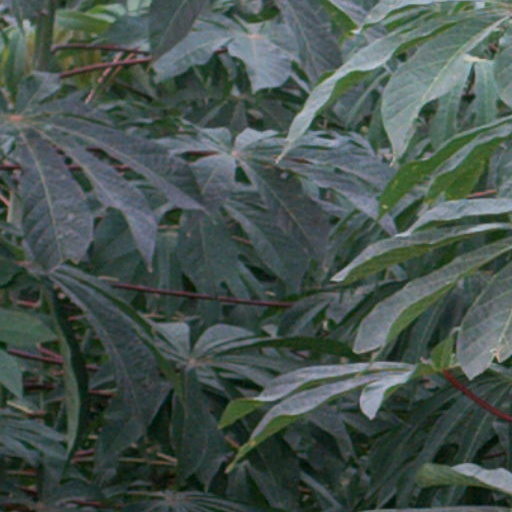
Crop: cassava